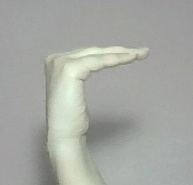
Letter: haa